Music history of Portugal

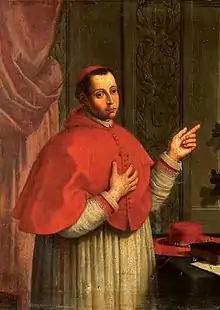
Cardinal-Infante Afonso of Portugal

In Évora, D. Afonso attracted high-quality musicians (like Mateus de Aranda, Mestre de Capela from 1528 to 1544) for the cathedral by establishing significant wages; Pedro do Porto (also known as Pedro Escobar, El Portugués), Cantor of the chapel of Isabel I of Castile, the Catholic Queen, and Master of the choir boys at Sevilla, comes as Mestre de Capela to Évora. He is the author of the most ancient polyphonic piece by a Portuguese author (a three-voice Magnificat), as well as the most ancient polyphonic treatment of the Requiem in the Iberian Peninsula. D. Afonso also founded a school for the choir boys, allowing them to study after the voice-change; many of these boys became professional musicians. This Évora school formed high-standard musicians for more than 150 years.